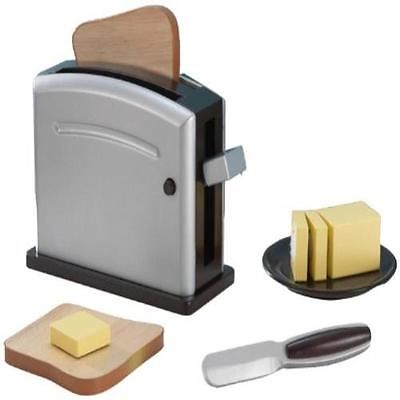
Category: toaster